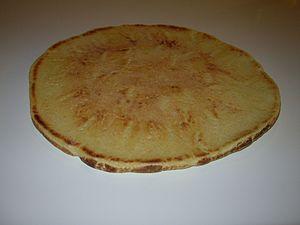
Pain maghrébin